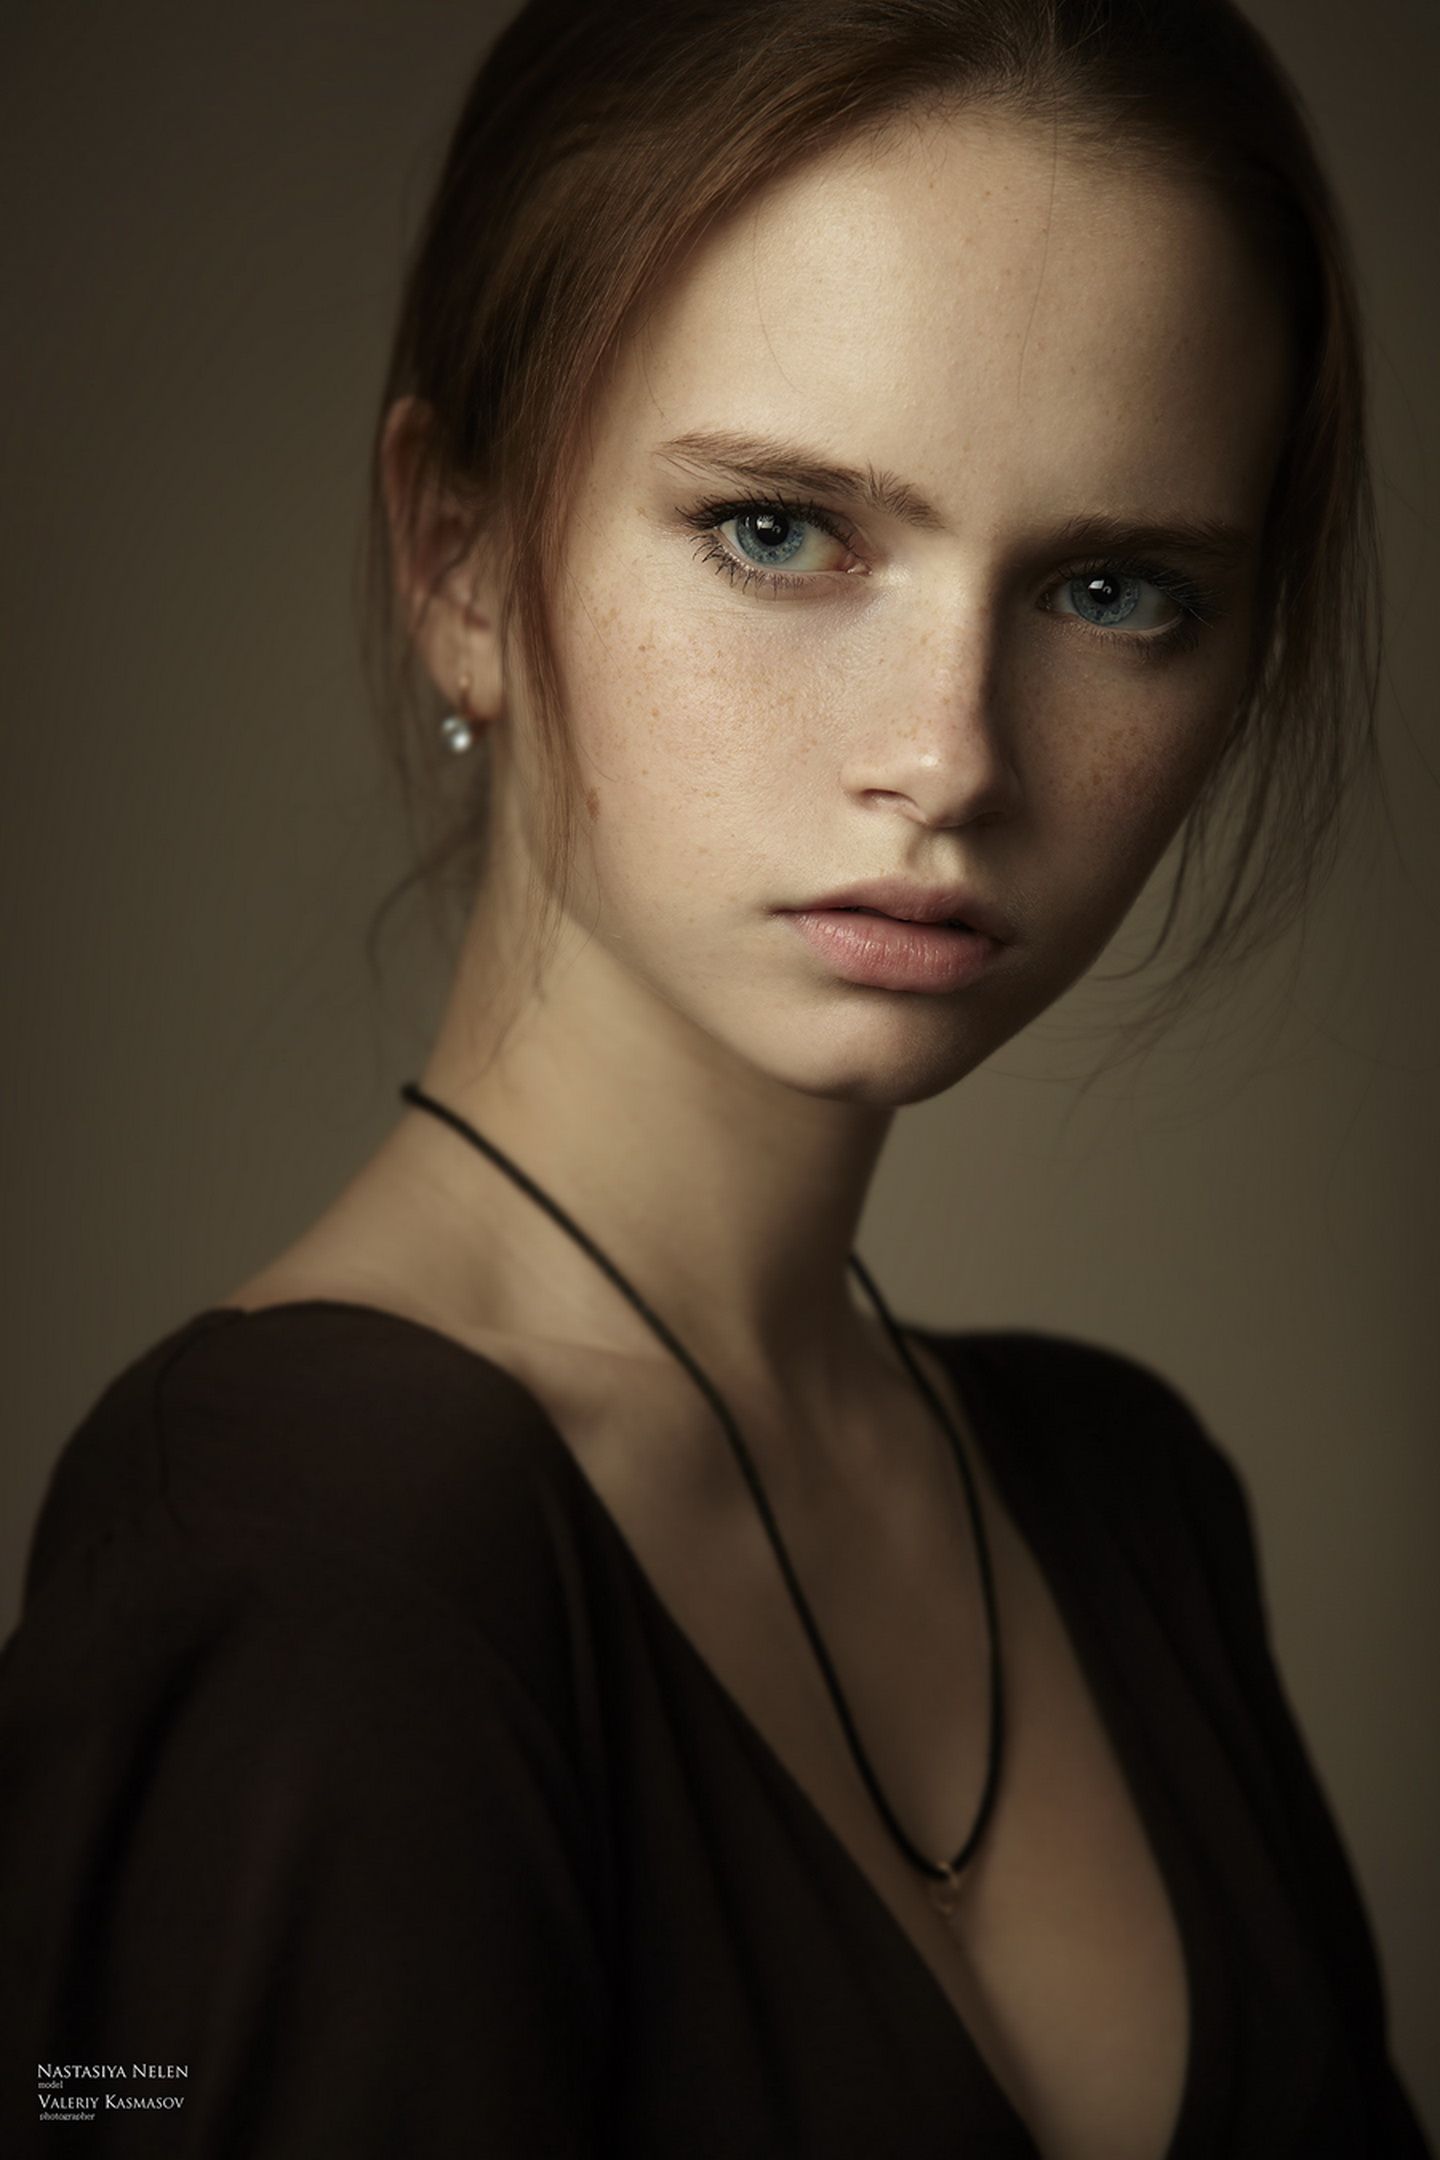
Label: Colored